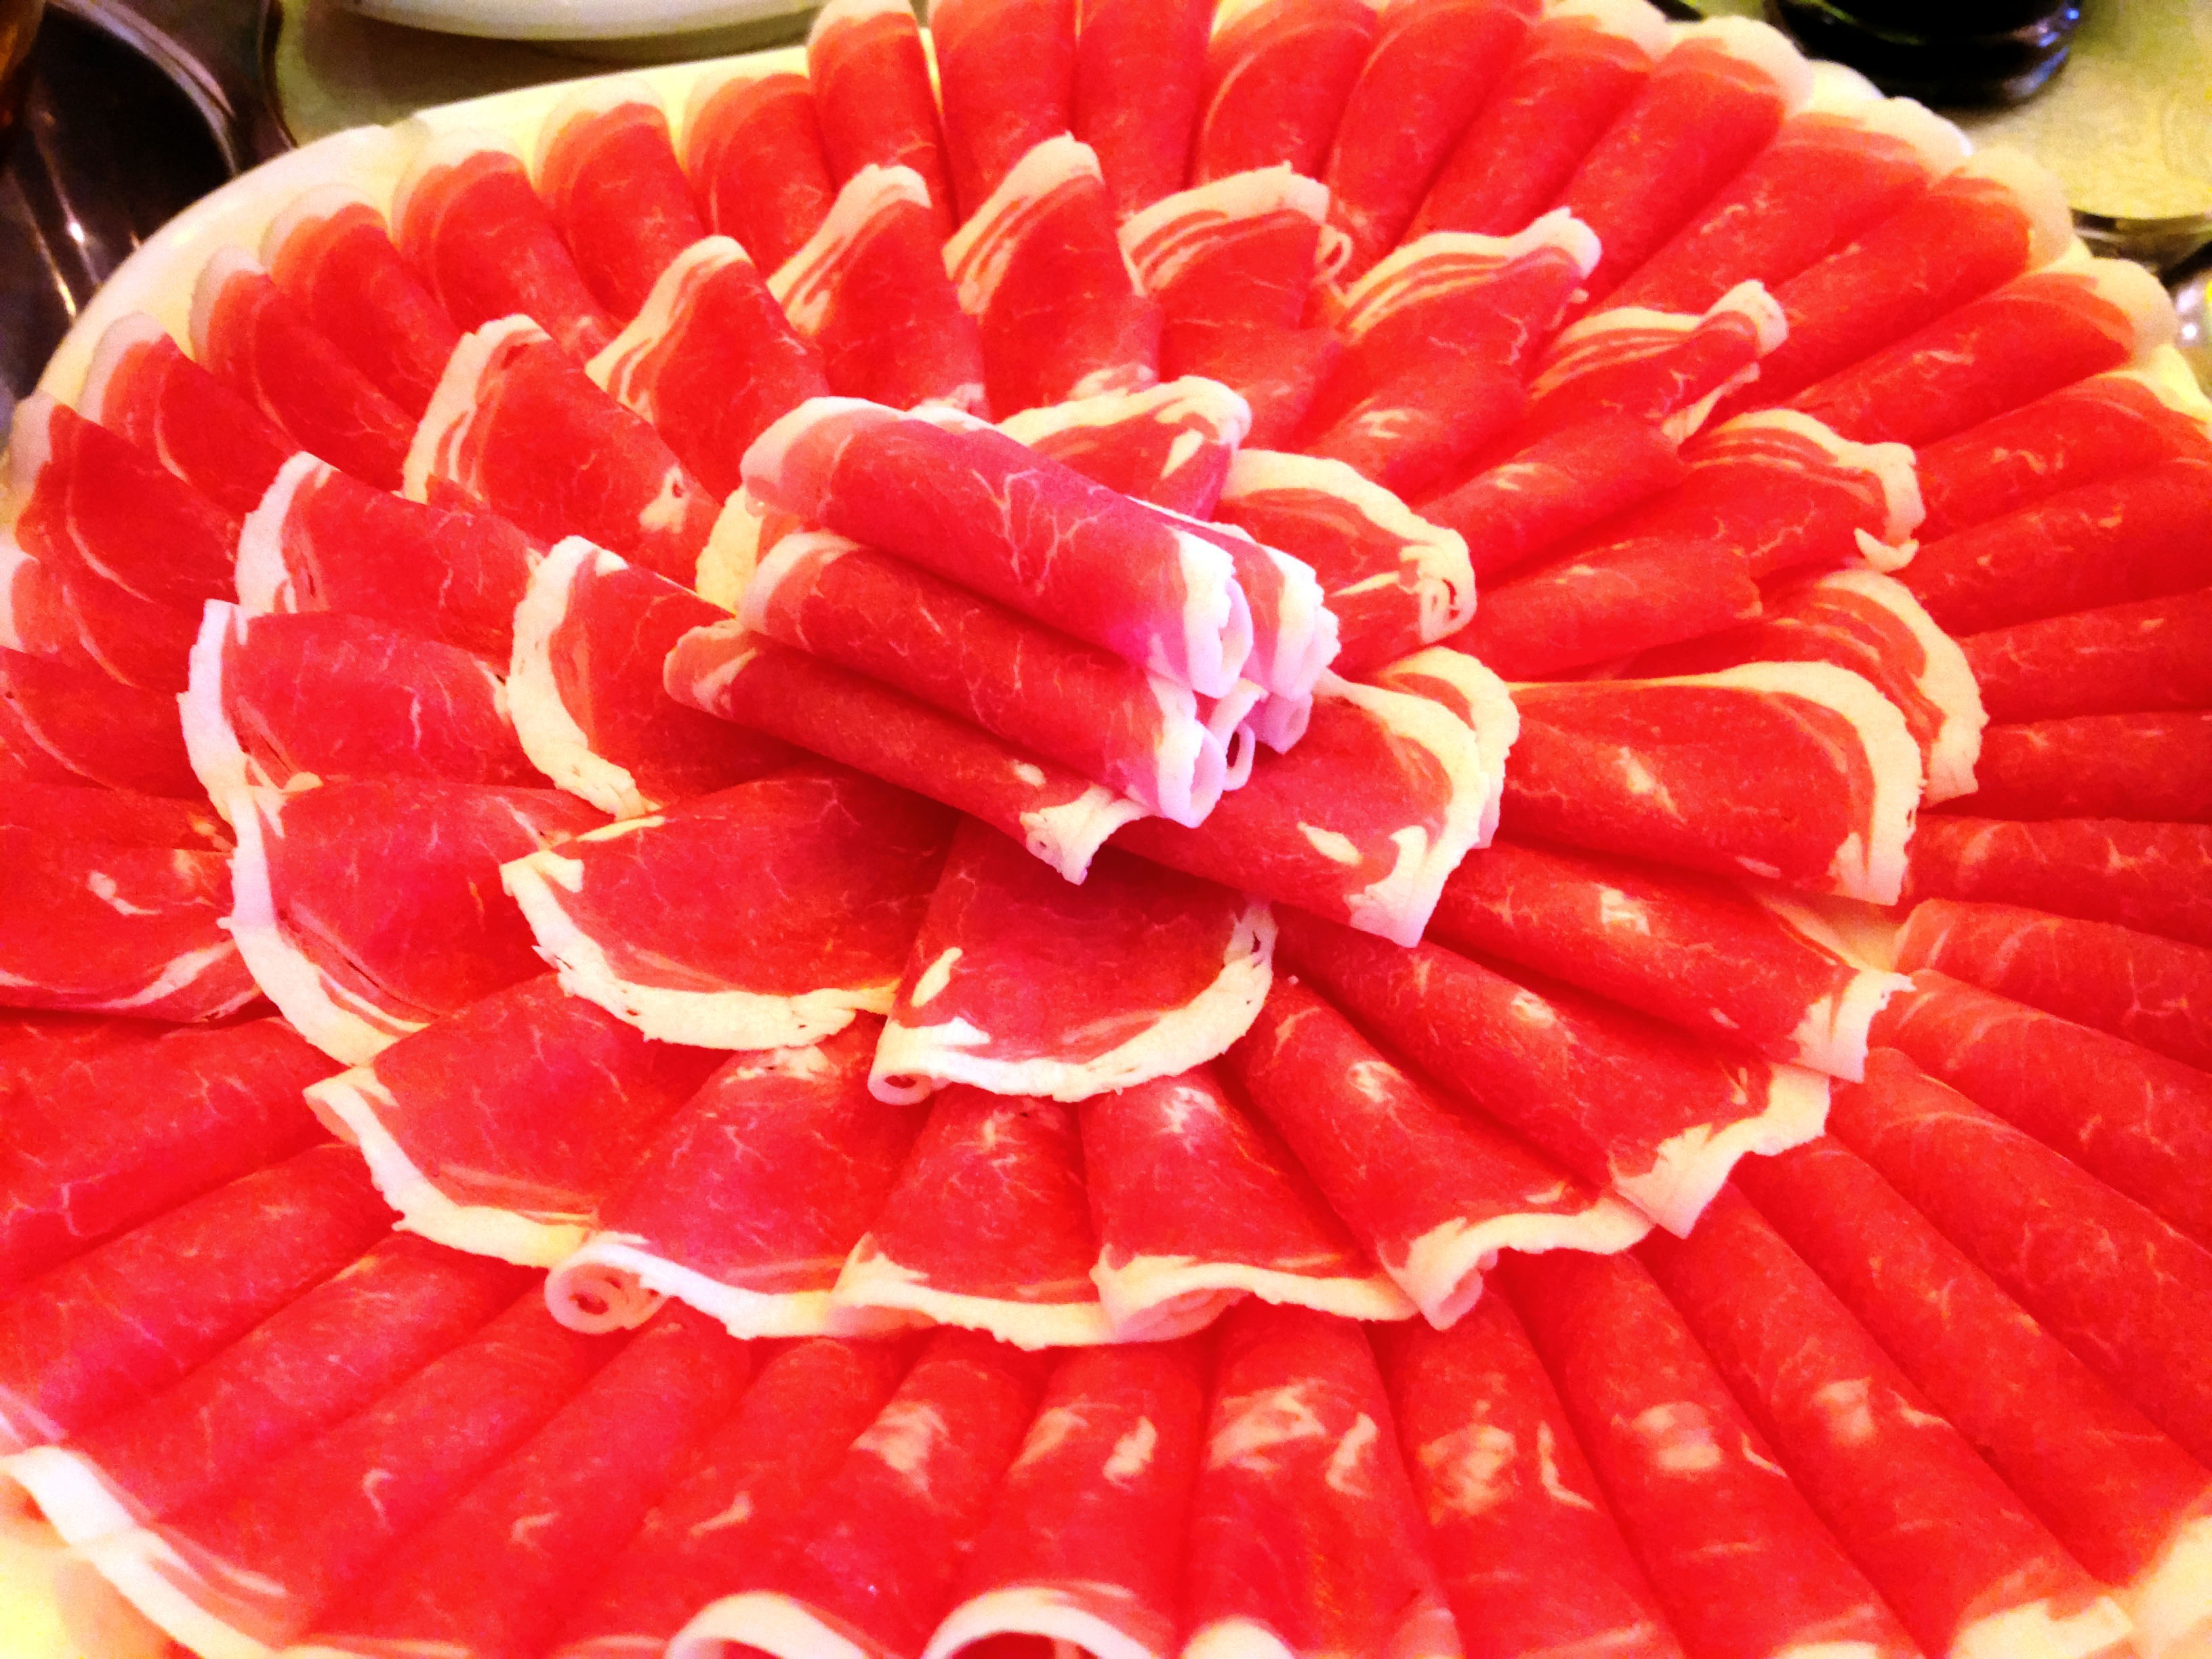
plant, raspberry, fruit, flower, animal, roast, dish, meal, food, red, produce, gourmet, eat, watermelon, meat, lunch, cuisine, strawberry, lamb, product, cooked, nutrition, dinner, carving, mutton, strawberries, grilled, melon, butcher, flowering plant, land plant, citrullus, gelatin dessert